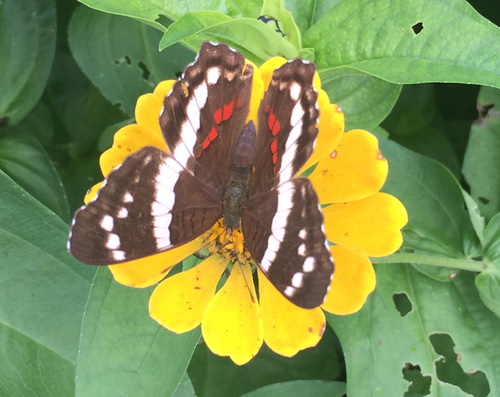
Scientific name: Anartia fatima
Common name: Banded peacock
Family: Nymphalidae
Order: Lepidoptera
Pollinator type: Primary pollinator
Habitat: Open areas and gardens
Geographic range: South America
Conservation status: Least Concern